Battle of Fleurus (1794)

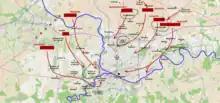
Coburg's plan of attack on 26 June for the battle of Fleurus. He planned to mainly attack both French flanks, to get into their rear and cut off their retreat.

Coburg, with his headquarters at Nivelles, planned two major attacks. Like at Lambusart, his main blow was to be at the French right flank, which he hoped to break to get behind the French centre and envelop them. This would be accompanied by an attack on the French left, divided from the rest of the army by the river Pieton, intended to capture the river crossings the French needed to retreat, making doubly sure they would be trapped on the left bank of the Sambre. They would be supported with attacks in the centre delivered by smaller columns.